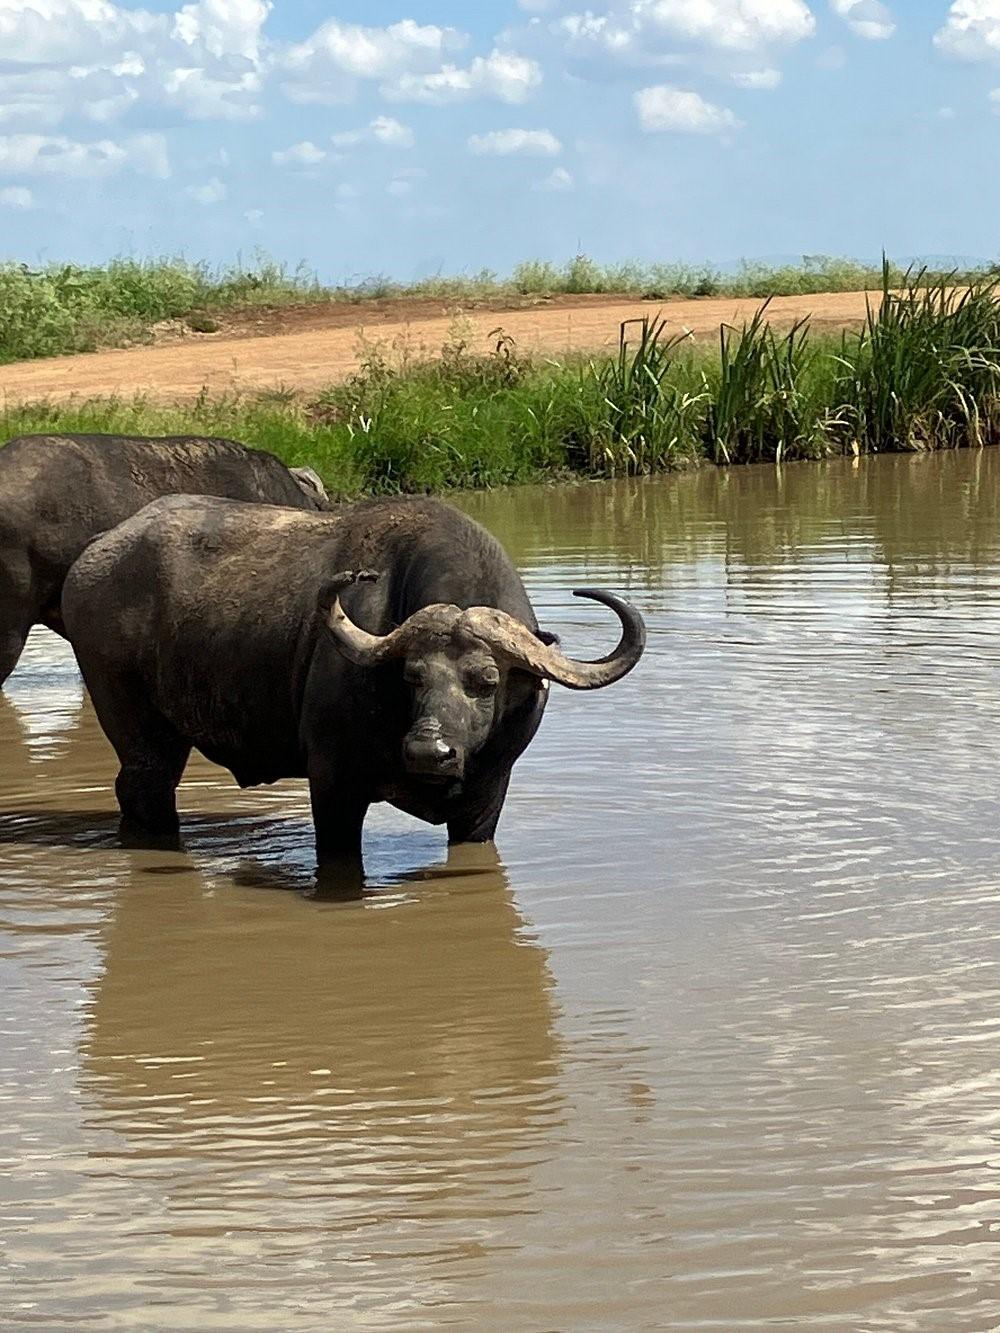
Nyati wa porini akiwa kando ya  bwawa la maji katika mazingira ya asili yenye majani na mchanga. Nyati hawa wenye pembe kubwa zilizokunja na ngozi ya kahawia na nyeusi, ni miongoni mwa wanyama wakubwa wa porini wanaopatikana Afrika maarufu kwa nguvu ya udhibiti wao. Mandhari hii inaonesha uhusiano wa karibu kati ya wanyama pori na vyanzo vya maji.